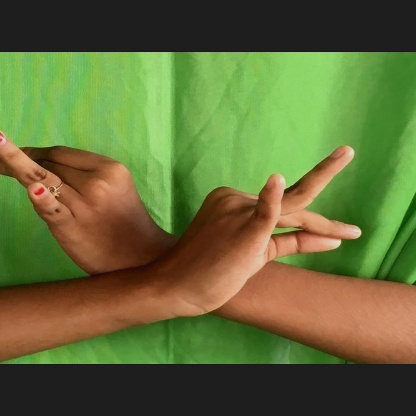
Mudra: Katakavardhana